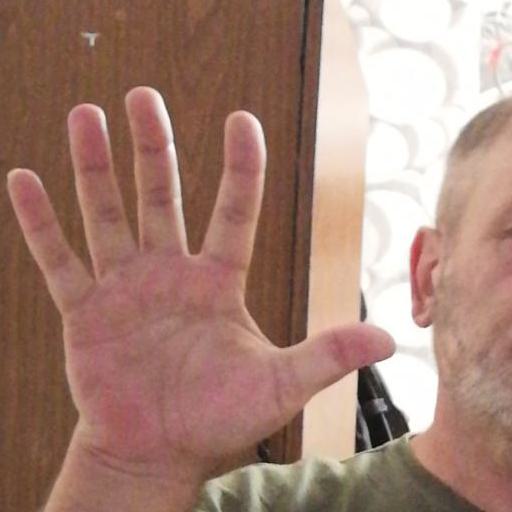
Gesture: palm